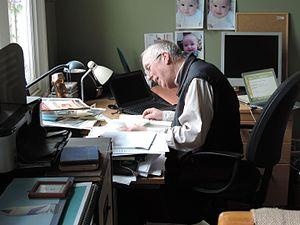
James Lind, né le 4 octobre 1716 à Édimbourg et mort le 13 juillet 1794 à Gosport, est un médecin écossais et un pionnier de l'hygiène dans la marine royale britannique.